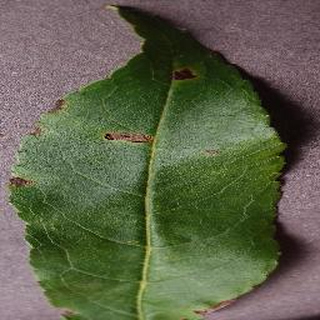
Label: peach_bacterial_spot